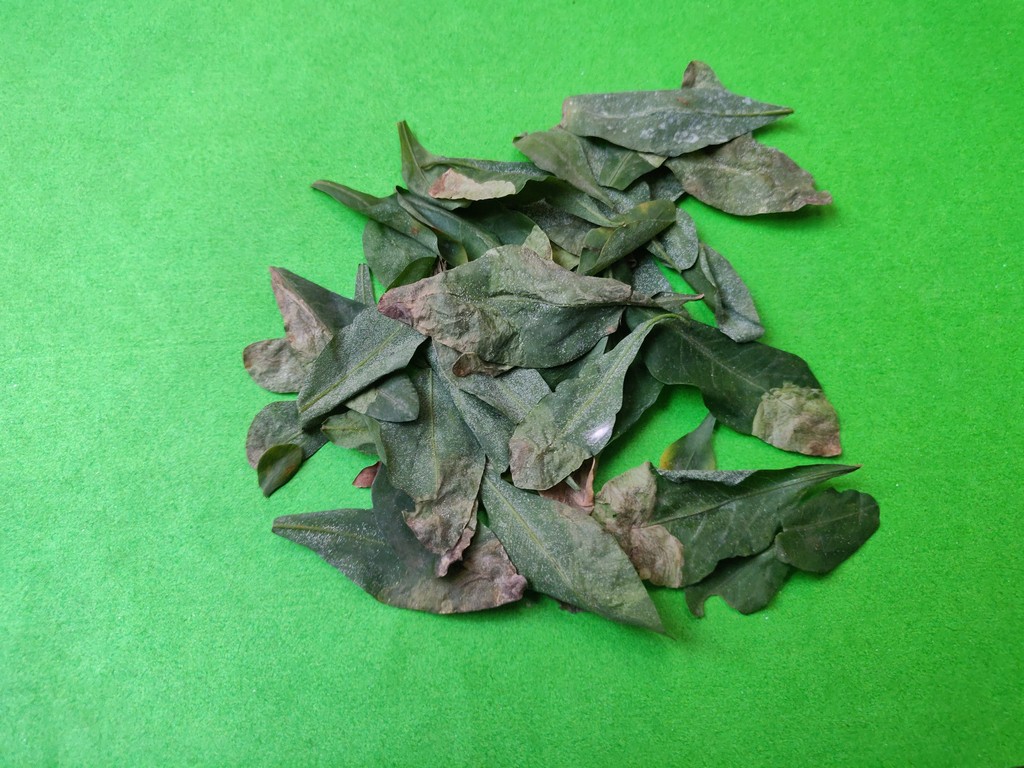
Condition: Unhealthy
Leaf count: multiple
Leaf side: unknown